Badajoz bastioned enclosure

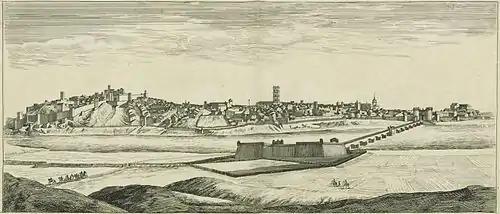
Drawing of the fortified and walled city (citadel) of Badajoz (mid-17th century). Defensive walls of the Alcazaba on the left margin. "Hornabeque" "de la Cabeza del Puente de Palmas" in the foreground. Medieval wall, cathedral, and Palmas Gate in the background.

The bastioned enclosure was constructed on the foundations of the old medieval walled enclosure, which dated from the 9th to the 15th centuries and remained in existence until the 17th century. Some sections of the medieval wall were preserved, such as those near the bastion of La Trinidad and the bastion of Santiago. After nearly two and a half centuries of neglect, the old medieval wall, which extended from the current citadel, had deteriorated and become outdated due to the advancements in artillery technology used by the Portuguese army. In 1643, the Count of Santiesteban wrote to Secretary Pedro Coloma regarding the defensive structures at Badajoz, pointing out that, at that time, Extremadura lacked secure defenses, provisions, artillery, and other weapons. Badajoz appeared to have the minimum defensive conditions necessary, but the existing walled enclosure was deemed ineffective. The only part of the fortifications that might have had adequate defensive capabilities was the upper section occupied by the Alcazaba. Consequently, it was recommended that new defensive works be initiated in that area.